Plöcken Pass

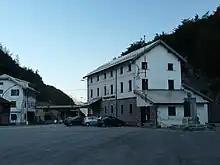
Former border control facilities

The Italian name derives from Latin "Monte Crucis" ("mountain of the cross"), a denotation of the pass in mediæval times. The valley of the Gail River had been a settlement area since the Neolithic era, and a bridle path probably existed already in the Bronze Age. Roman forces under General Tiberius rebuilt the path as a road after the incorporation of the Noricum province in 15 BC, in order to reach the newly conquered lands north of the Carnic Alps from Italy.